Chihayafuru

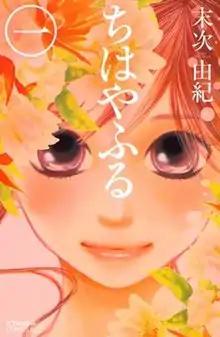
First volume cover, featuring Chihaya Ayase

is a Japanese manga series written and illustrated by Yuki Suetsugu. It was serialized in Kodansha's manga magazine "Be Love" from December 2007 to August 2022, with its chapters collected in 50 volumes. It is about a school girl, Chihaya Ayase, who is inspired by a new classmate to take up "Hyakunin Isshu karuta" competitively.